Centralia, Illinois

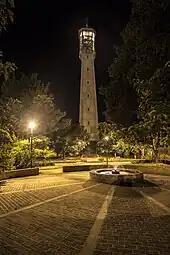
Centralia Bell Tower

Foundation Park is the site of the annual Balloon Fest. Recent events have had about forty balloons and drew 40,000 visitors. The Annual Centralia Balloon Festival was the event in which the second "Space Shuttle" hot air balloon crashed and burned due to a fuel line defect.